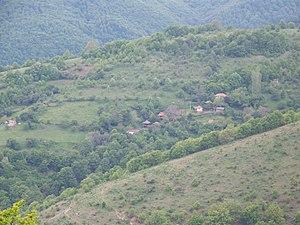
Yastrébnik est un village de l'est de la Macédoine du Nord, situé dans la municipalité de Kotchani. Le village comptait 48 habitants en 2002.